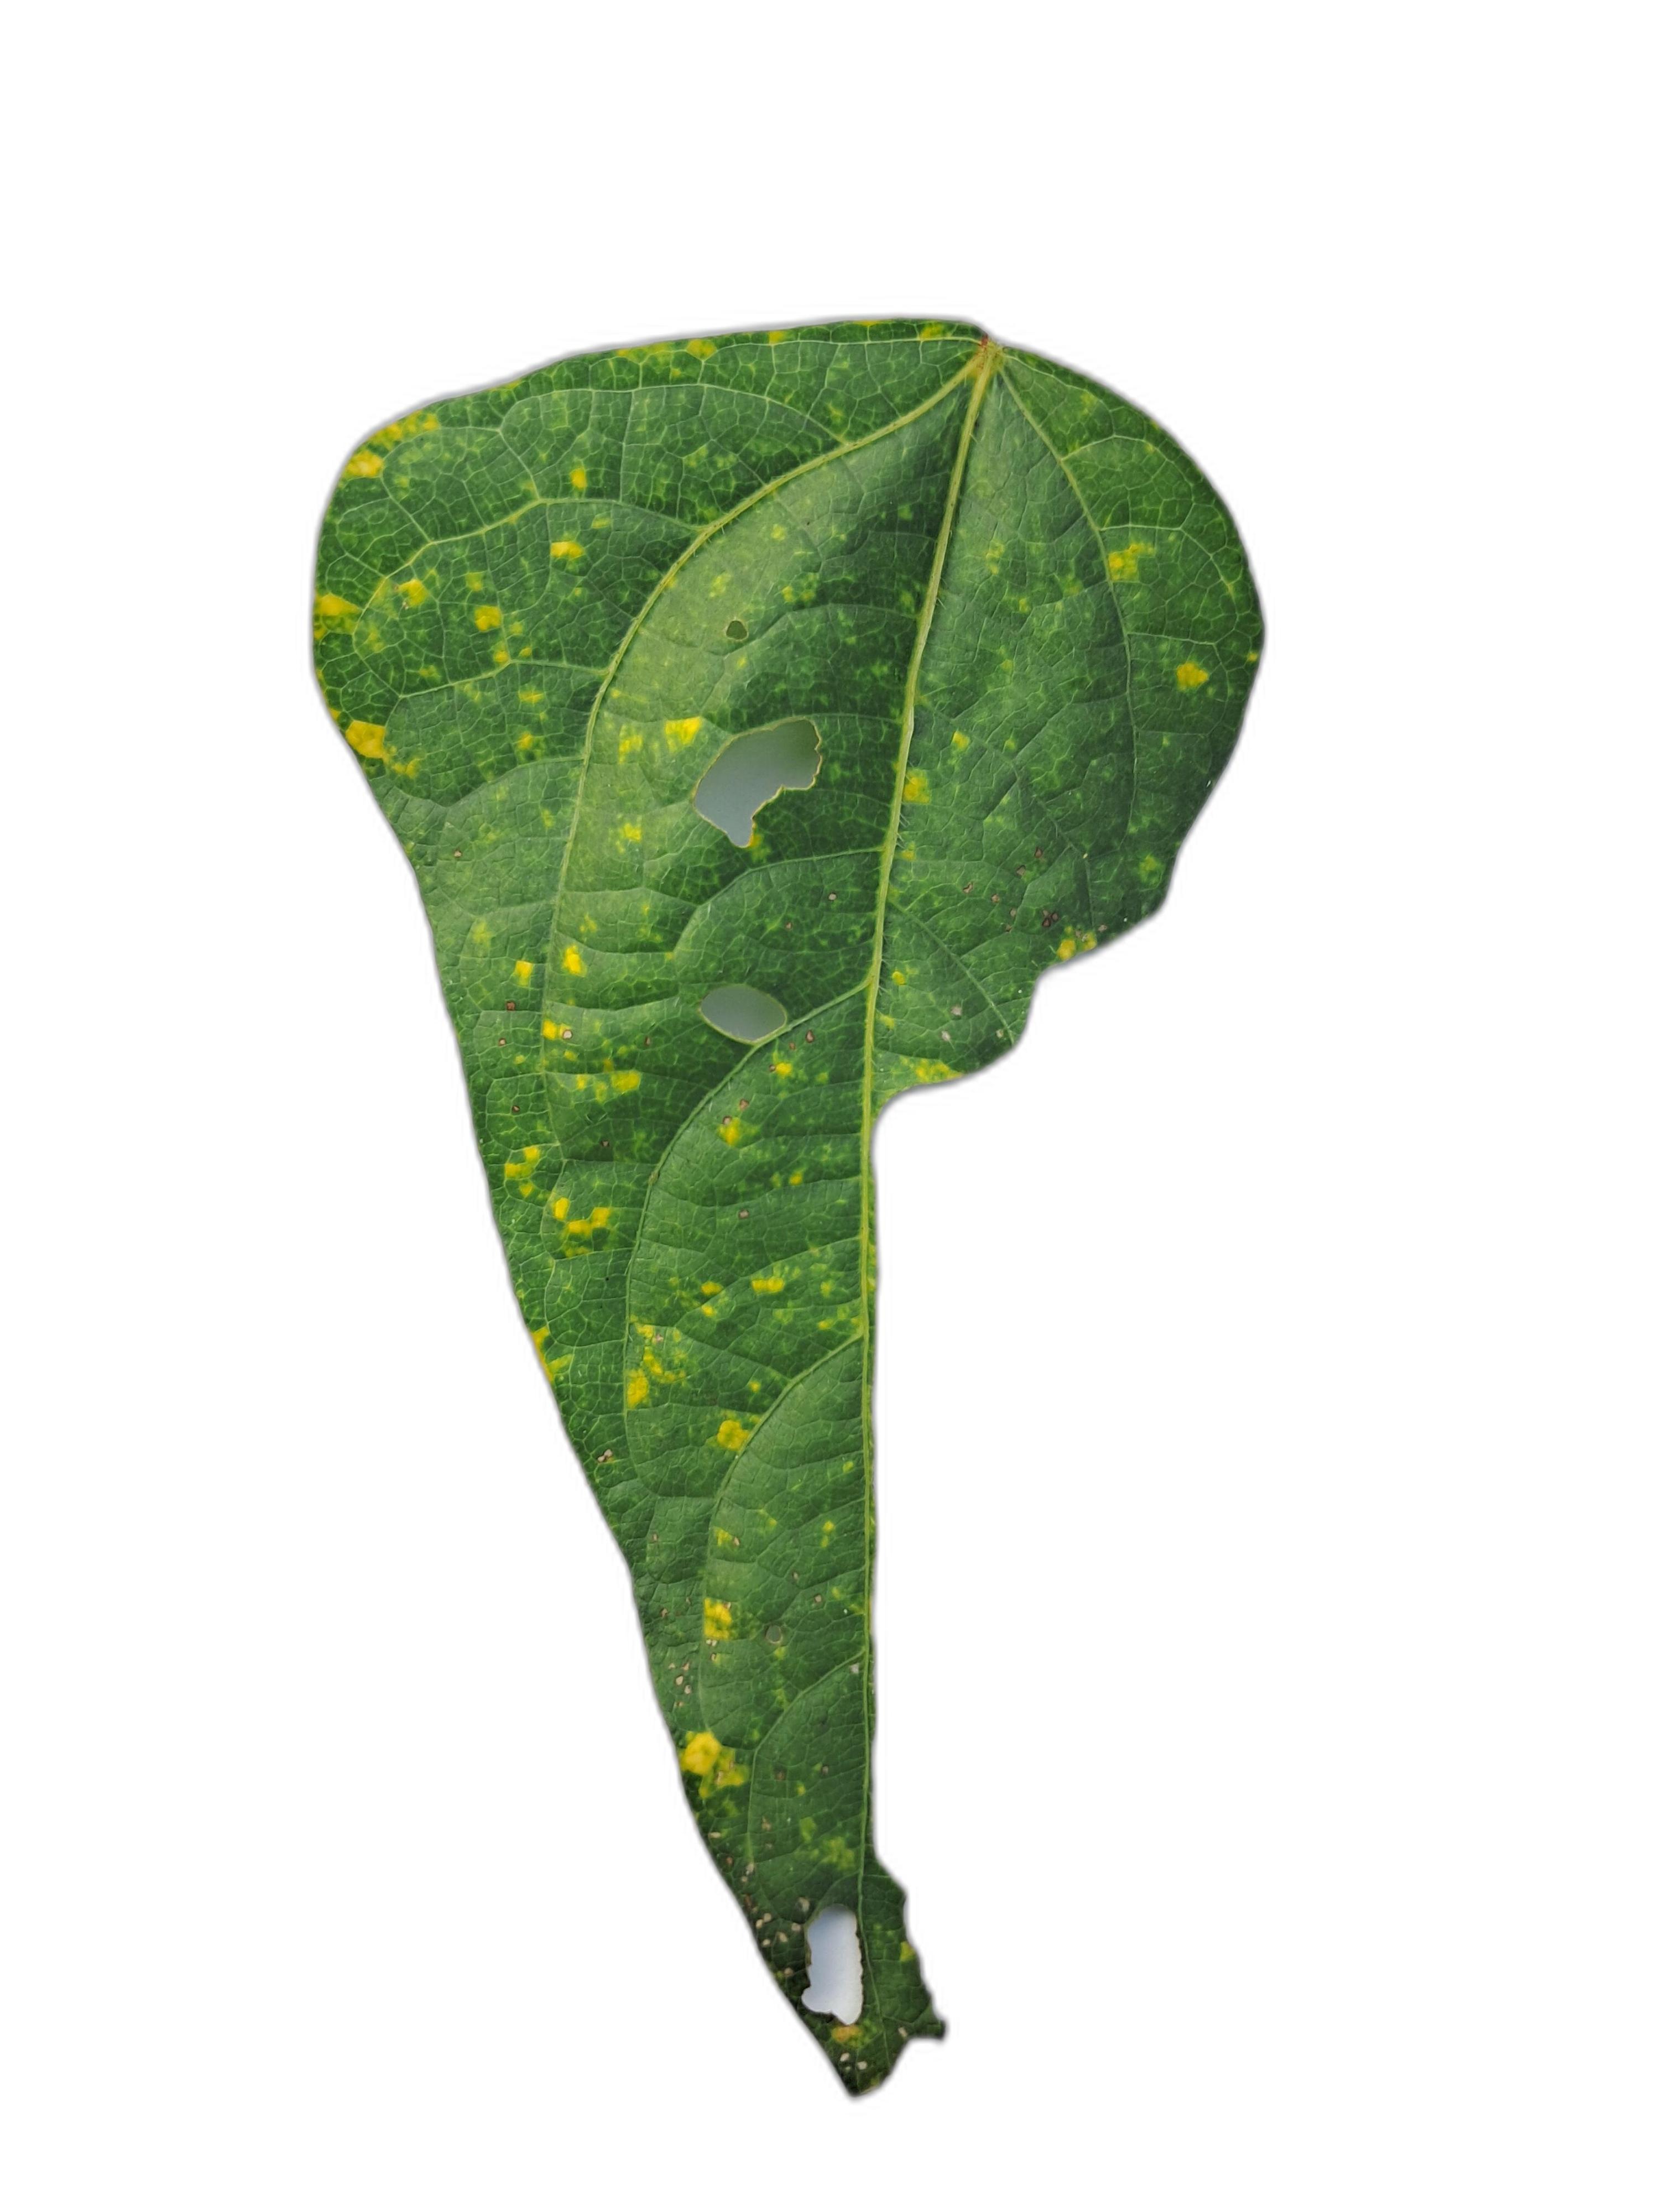
Label: Yellow Mosaic